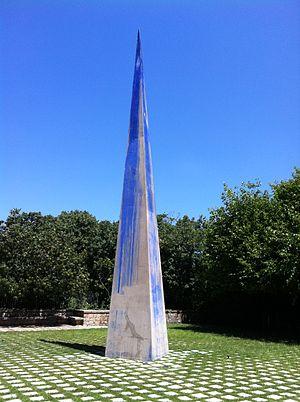
Tom Carr est un artiste contemporain, qui vit et travaille à Sant Quirze del Vallès.